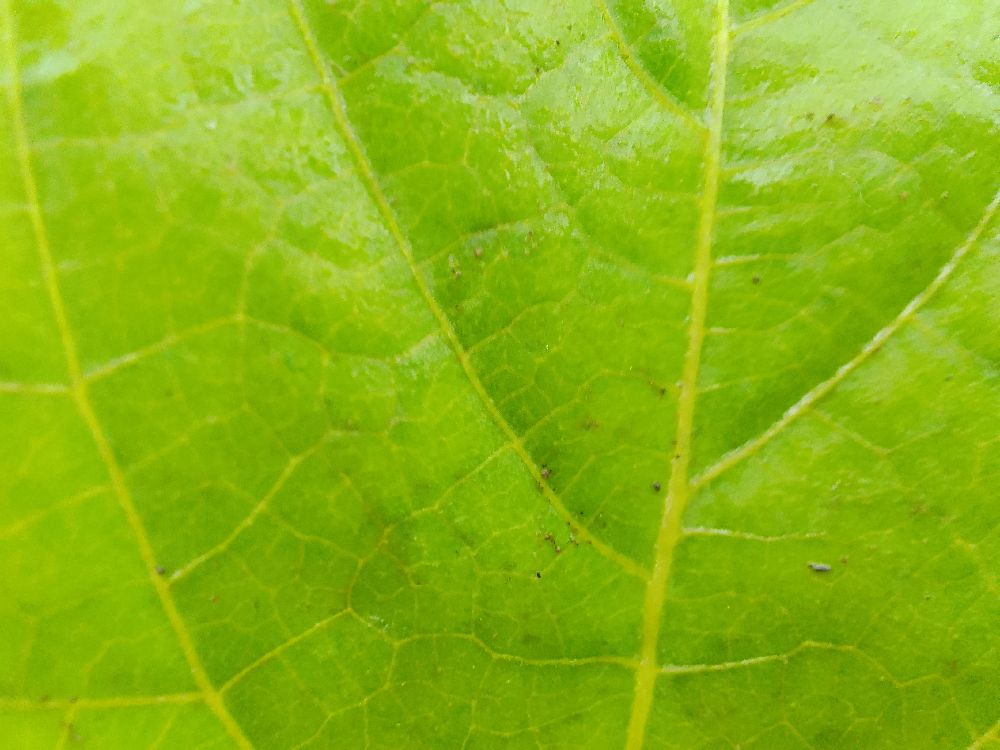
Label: healthy